Ippolita Trivulzio

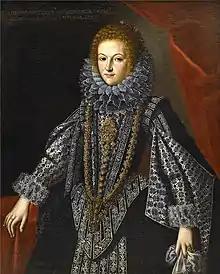

Ippolita Trivulzio (1600 – 20 June 1638) was the Princess of Monaco by marriage to Honoré II of Monaco, and was the first Monegasque consort to bear the title of "Princess".